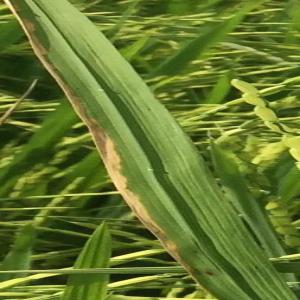
Disease: Bacterialblight